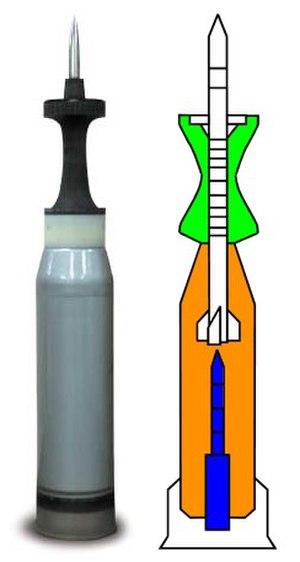
La densité sectionnelle est un facteur majeur pour calculer les capacités de perforation d'un projectile. Il est fonction de la masse du projectile par rapport à sa surface au contact du corps à perforer.
Les munitions à uranium appauvri sont des munitions employant l'uranium appauvri, matériau très dense, afin de perforer les blindages.
Le char M1 Abrams est char de combat américain de deuxième génération, numéroté M1.